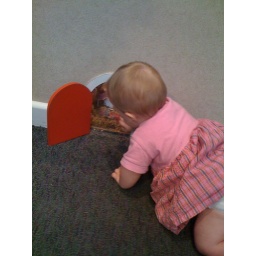
mouse house in the wall